Dudleya

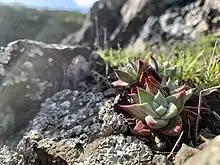
"Dudleya farinosa", which was threatened by poachers

The population of Verity's liveforever ("Dudleya verityi"), which was nearly wiped out during the 2013 Springs Fire, was targeted by poachers.